The Concept of Anxiety

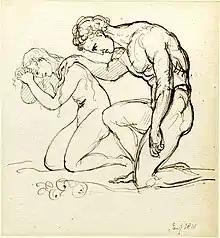
Adam and Eve

The Brothers Grimm wrote about the use of folktales as educational stories to keep individuals from falling into evil hands. Kierkegaard refers to "The Story of the Youth Who Went Forth to Learn What Fear Was" in "The Concept of Anxiety" (p. 155).